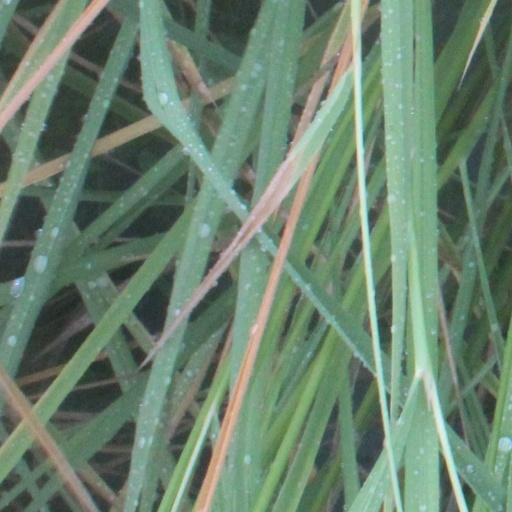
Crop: rice